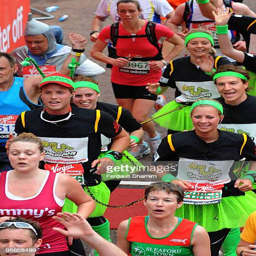
actor and physician complete recurring competition